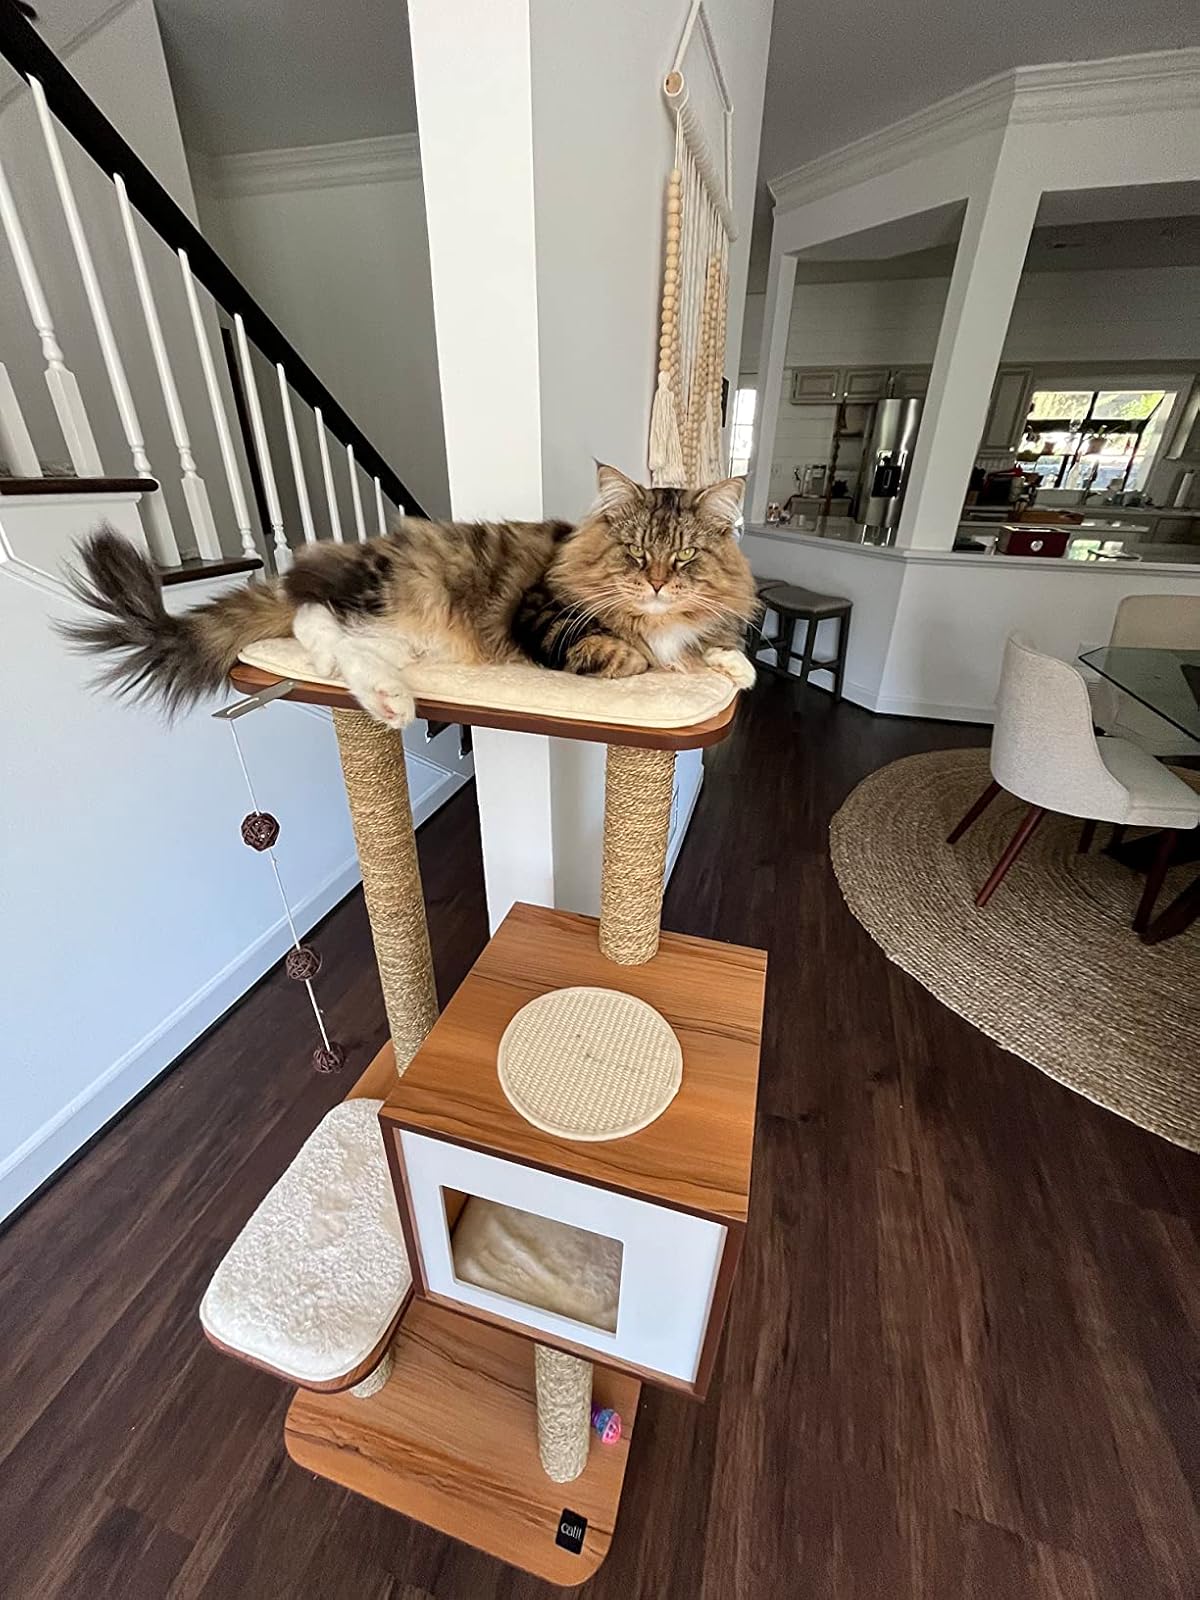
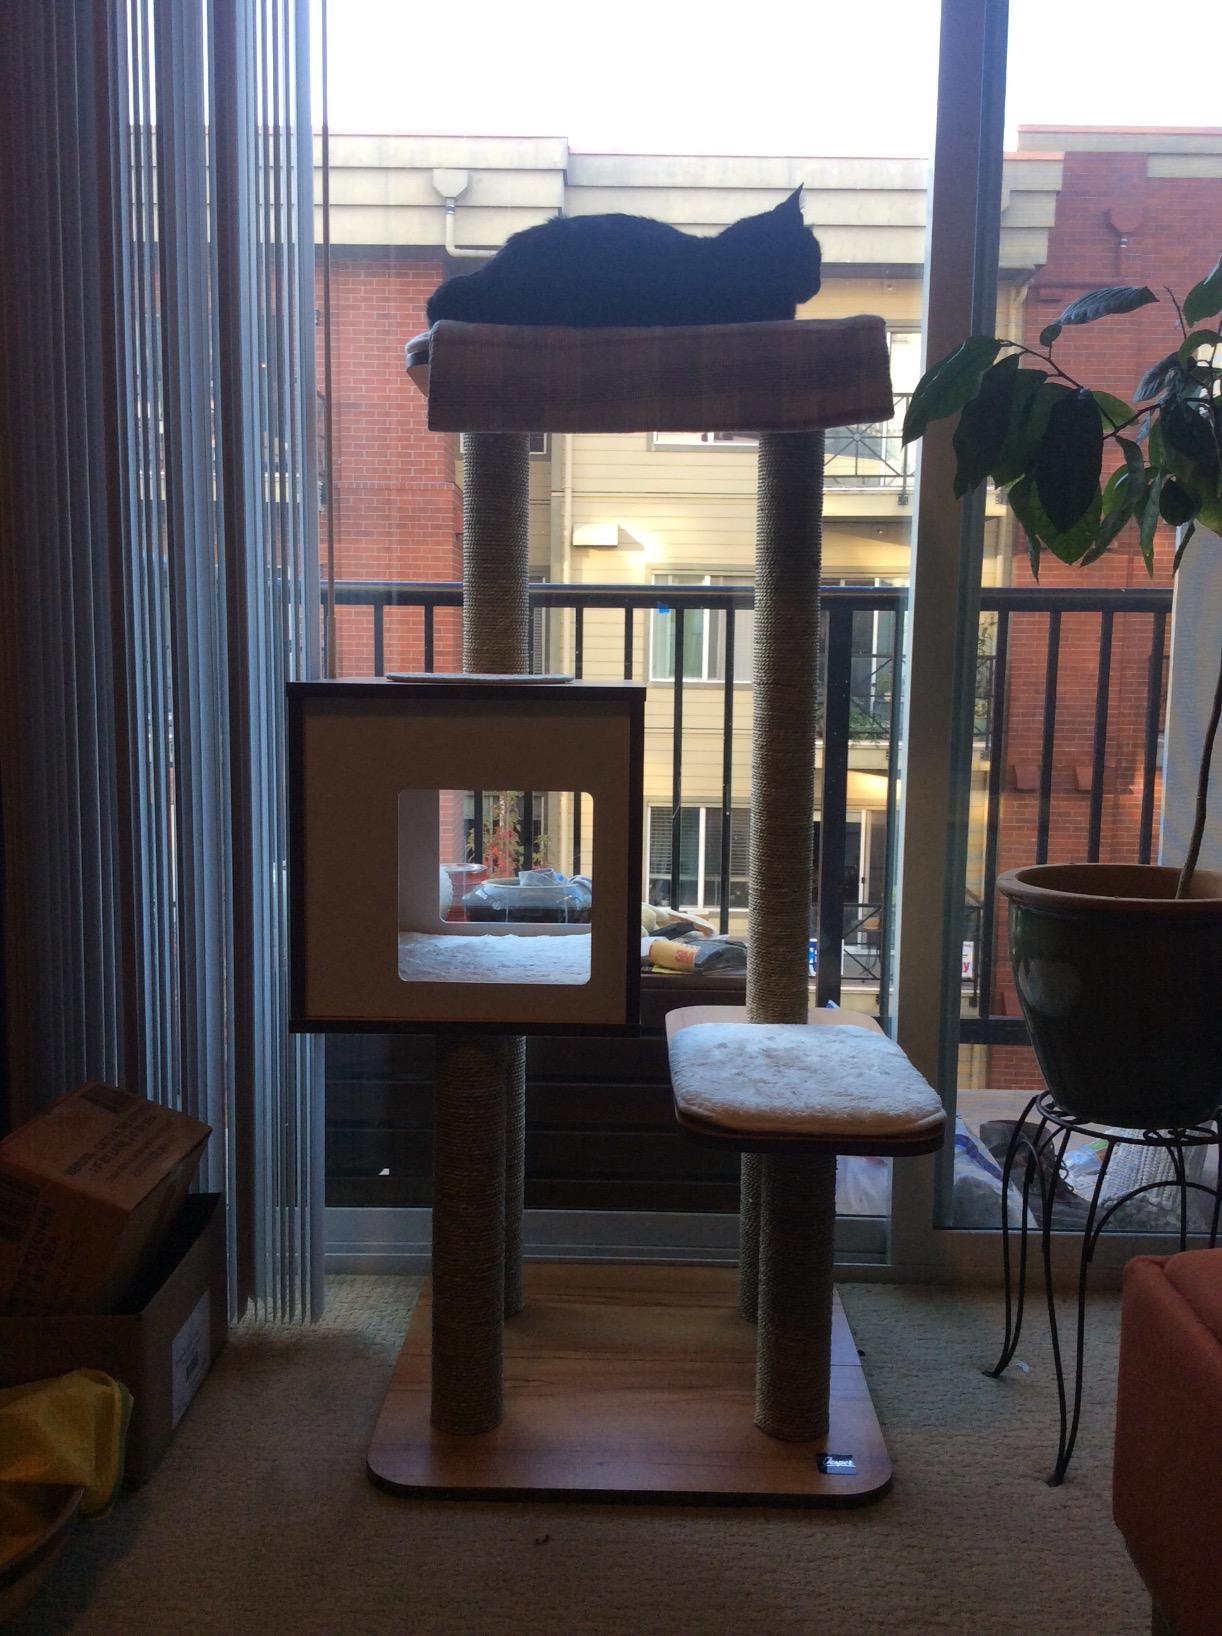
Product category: items_cat tree
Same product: yes